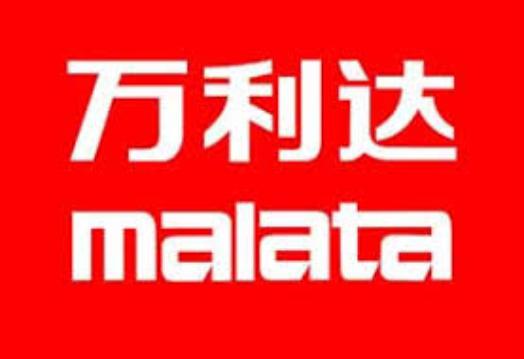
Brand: malata-1
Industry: Electronic